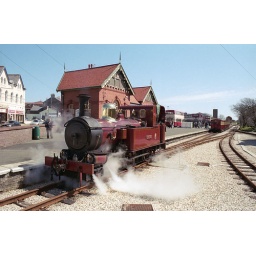
Steam-Loco of the Isle of Man Railway running around a train at Port Erin station.